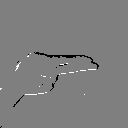
ASL letter: h